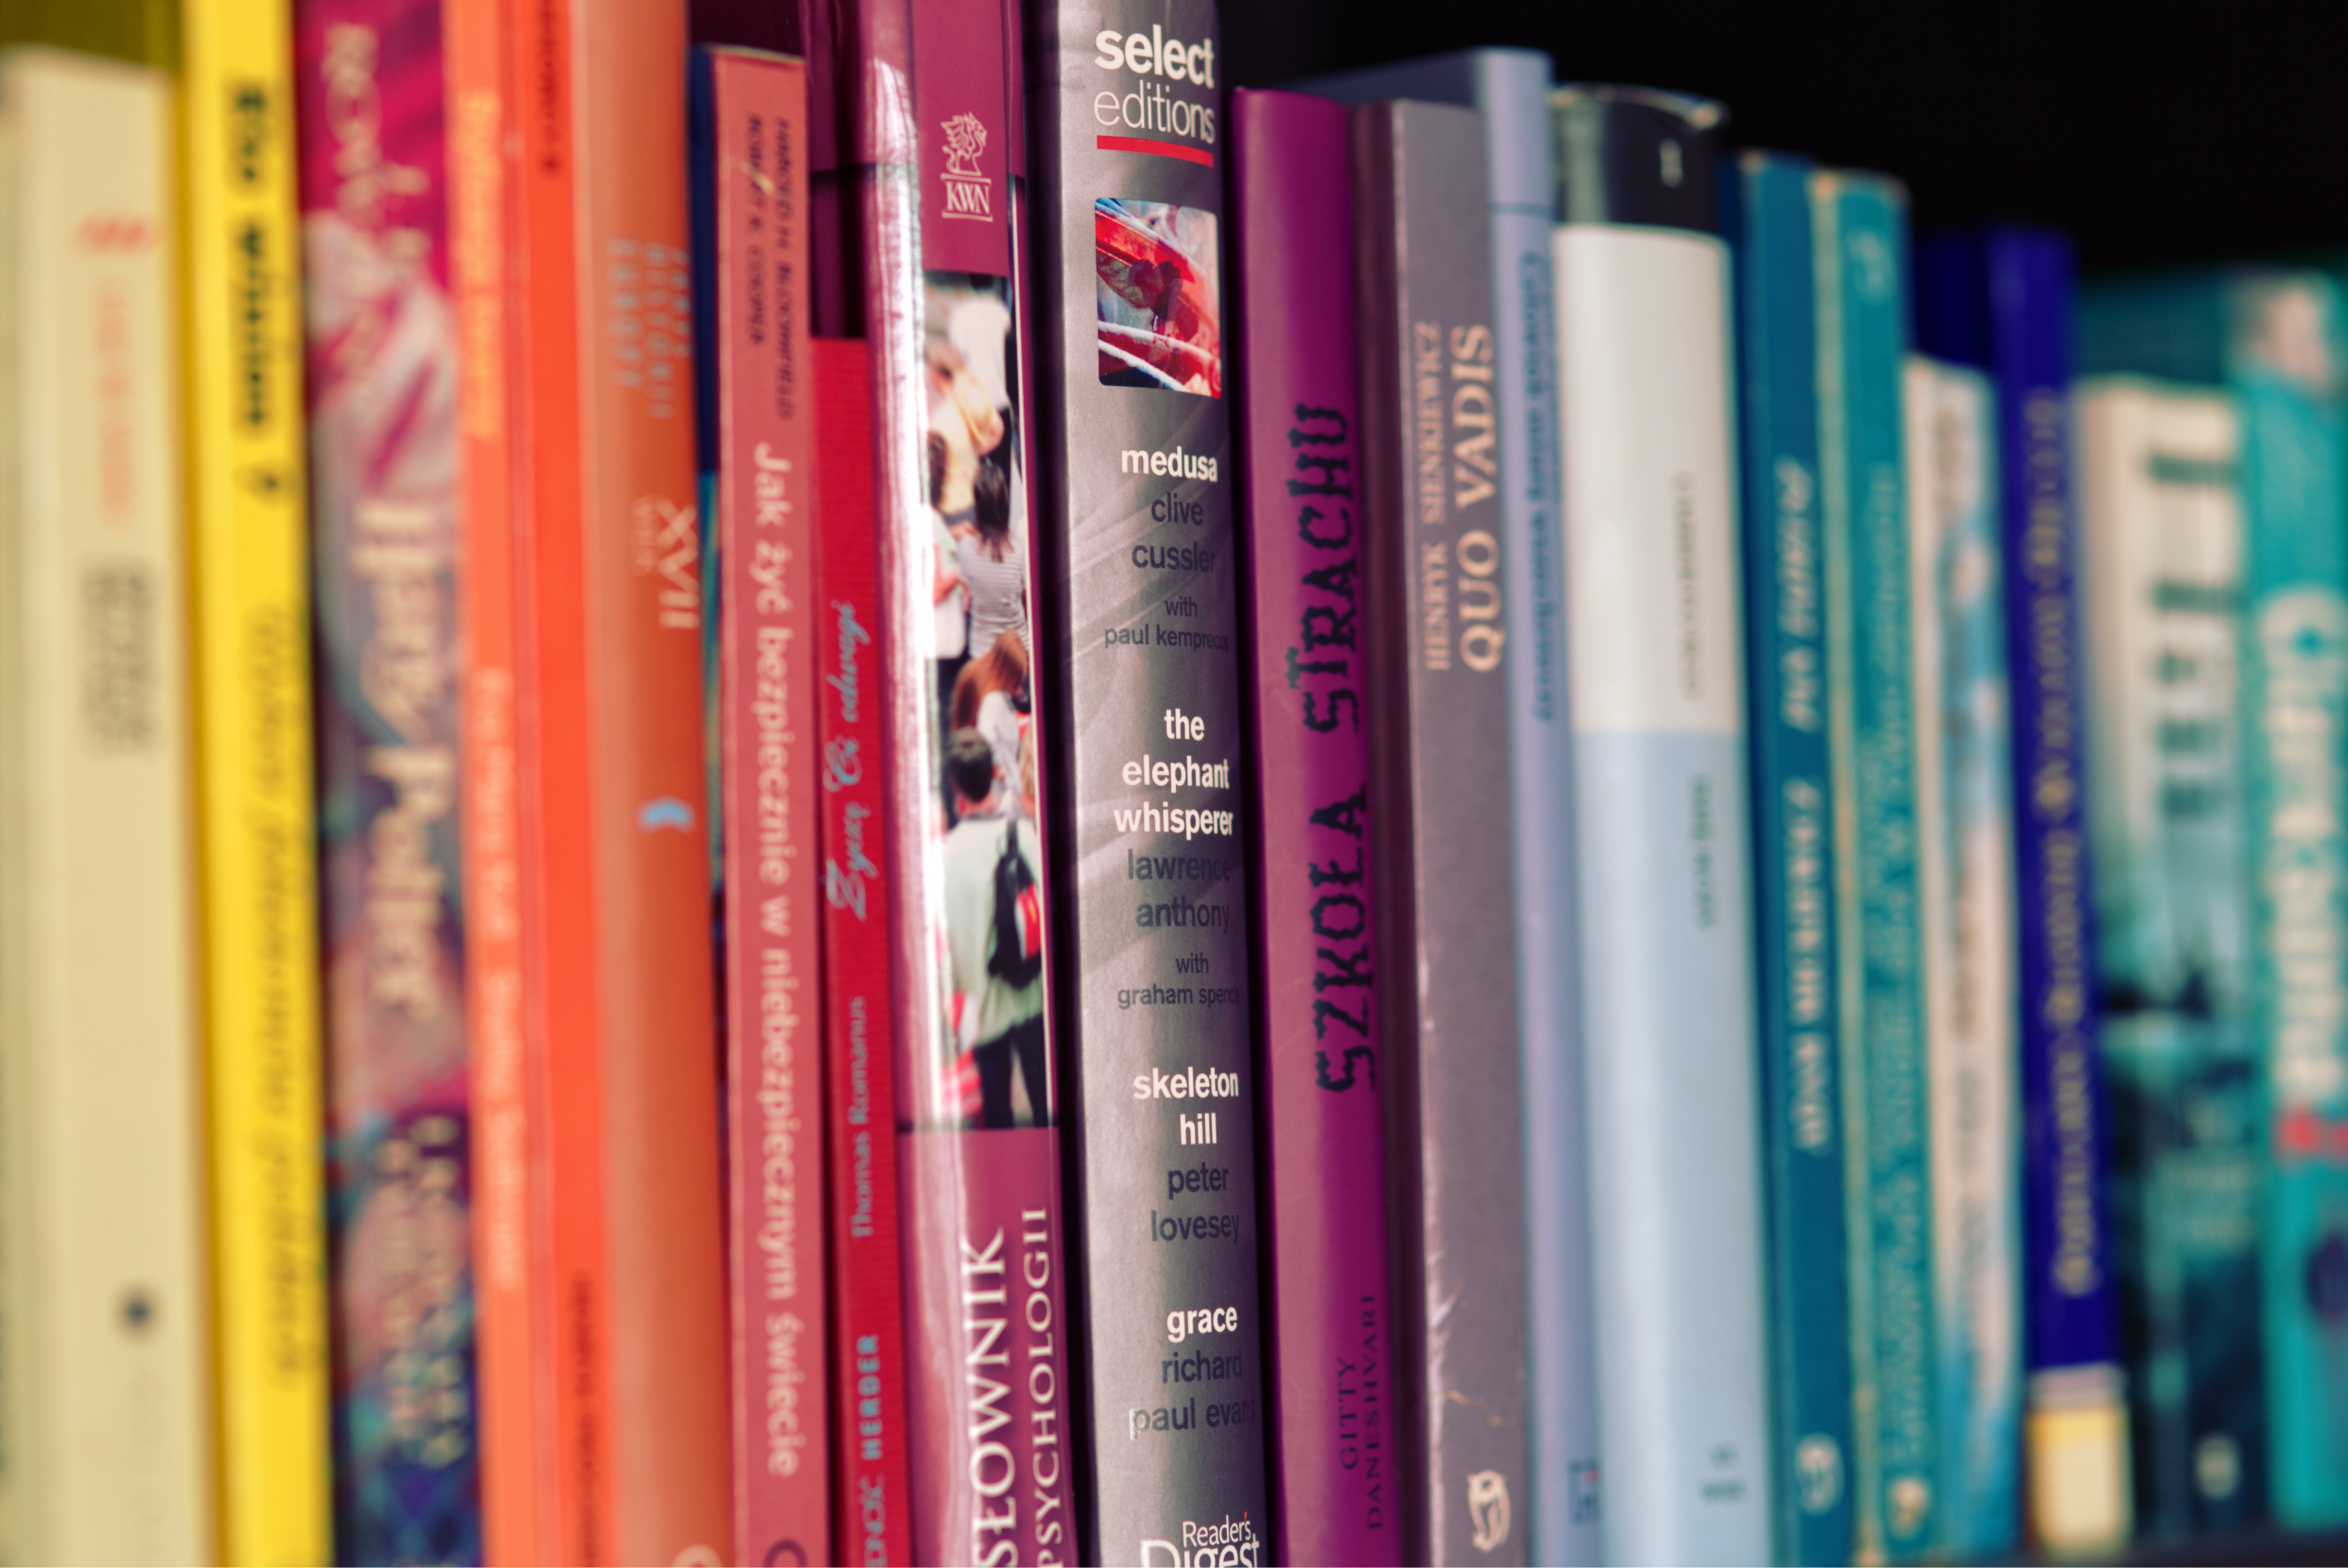
book, colorful, books, text